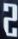
Number: 2